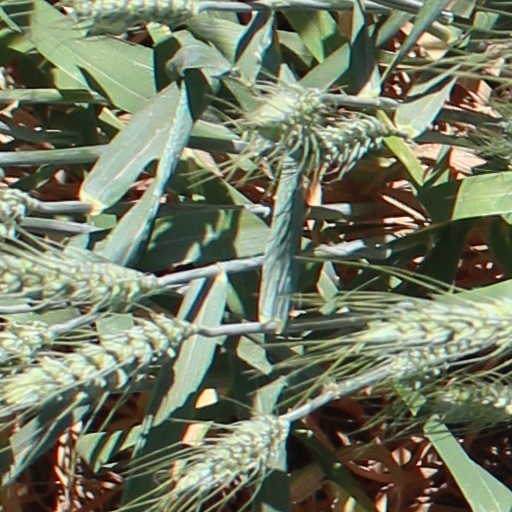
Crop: wheat